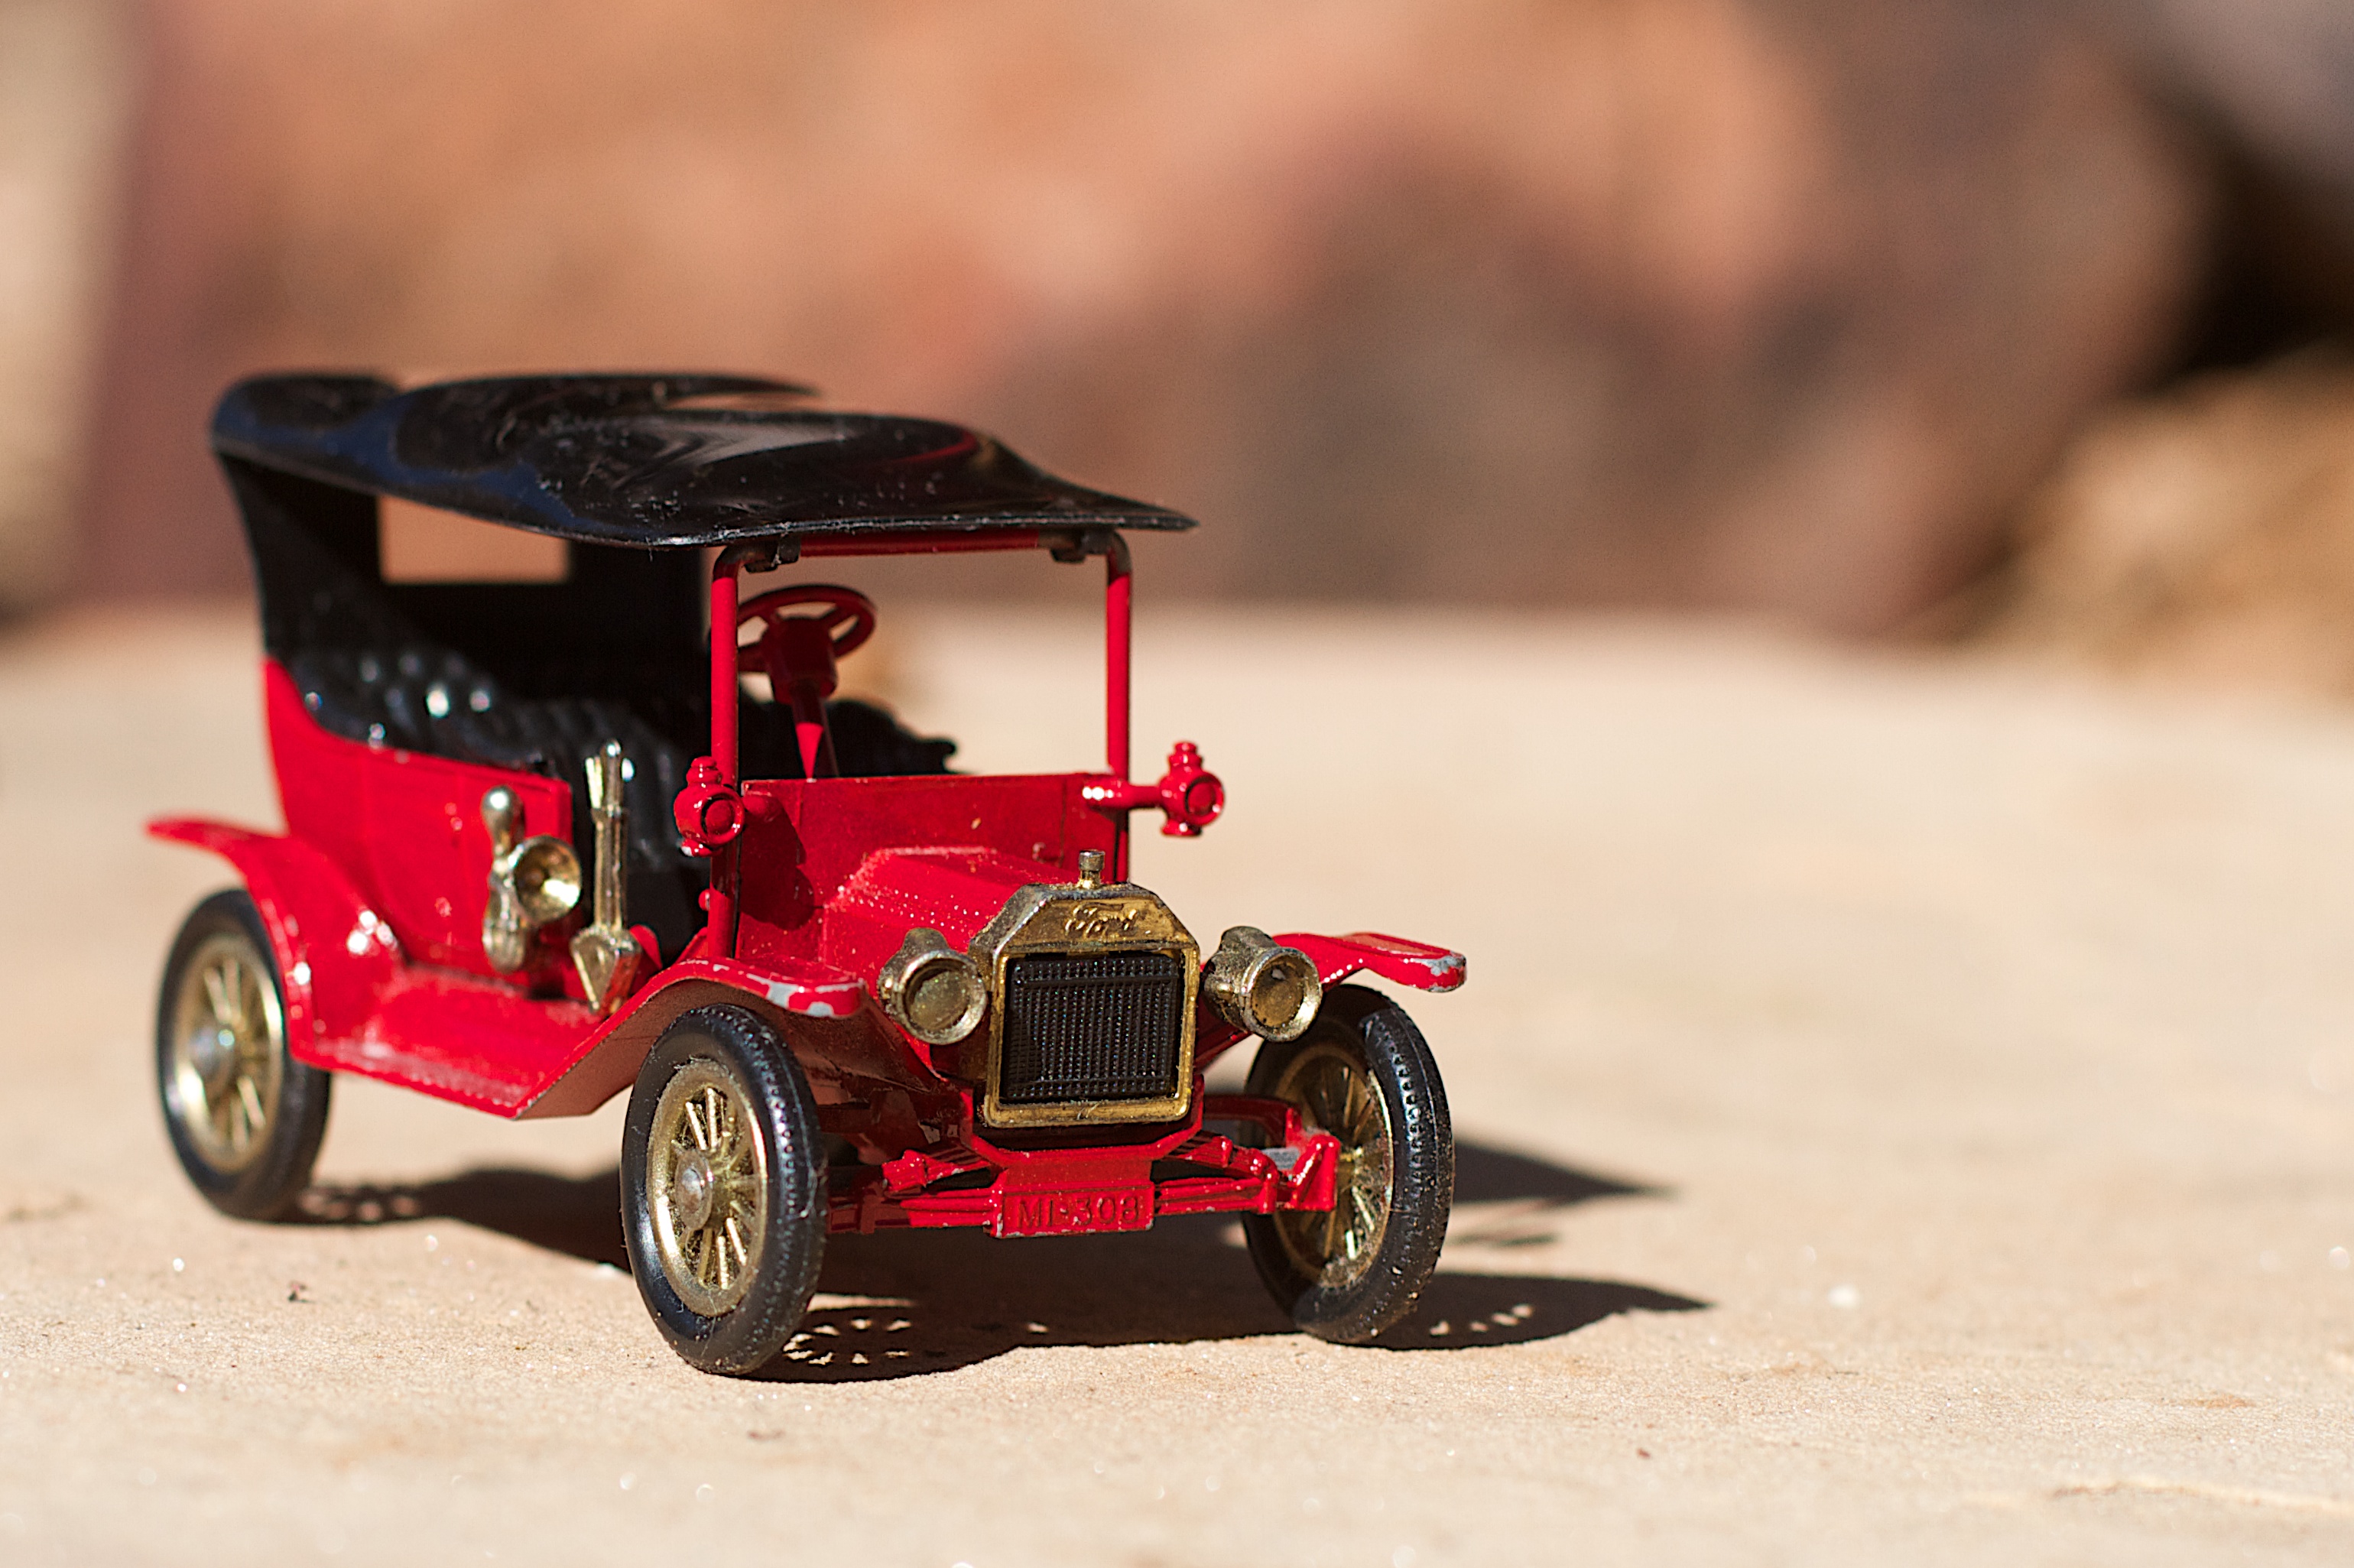
car, red, vehicle, vintage car, 2016366, matchbox, land vehicle, automobile make, off roading